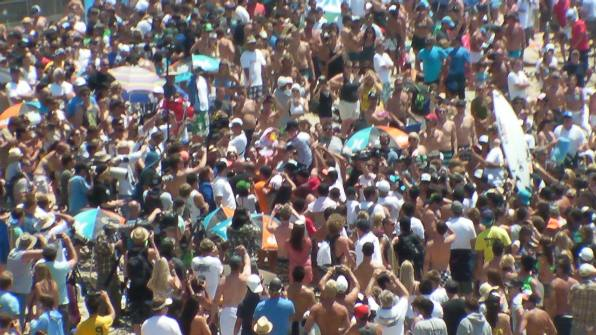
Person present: Yes